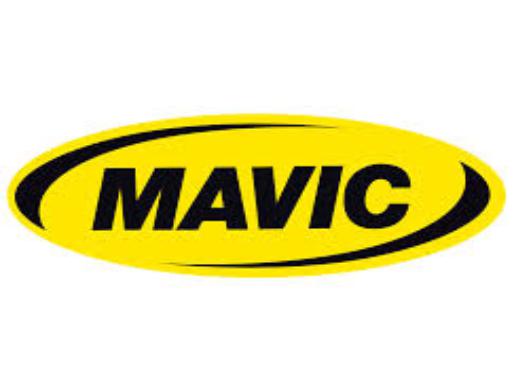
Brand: Mavic
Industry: Electronic